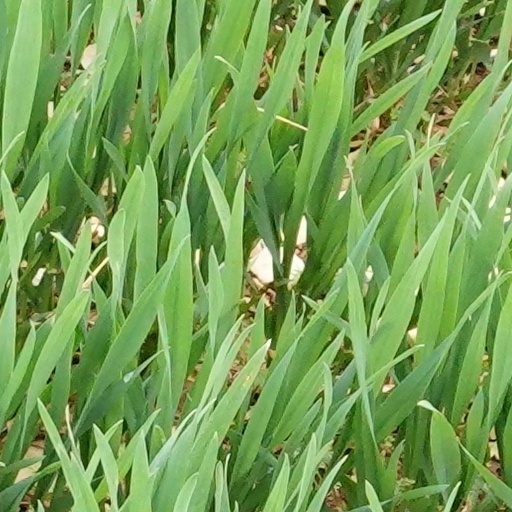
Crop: wheat